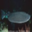
Label: ray